Phra Nakhon Si Ayutthaya province

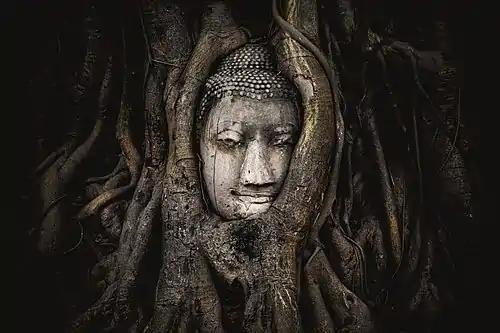
Buddha head overgrown by fig tree, Wat Mahathat, Ayutthaya historical park

According to legend, King Ramathibodi I found a beautiful conch shell buried in the ground, and chose the site as the place for his capital. He then placed the shell on a pedestal tray and built a pavilion around it. The seal shows this pavilion with the provincial tree behind it.